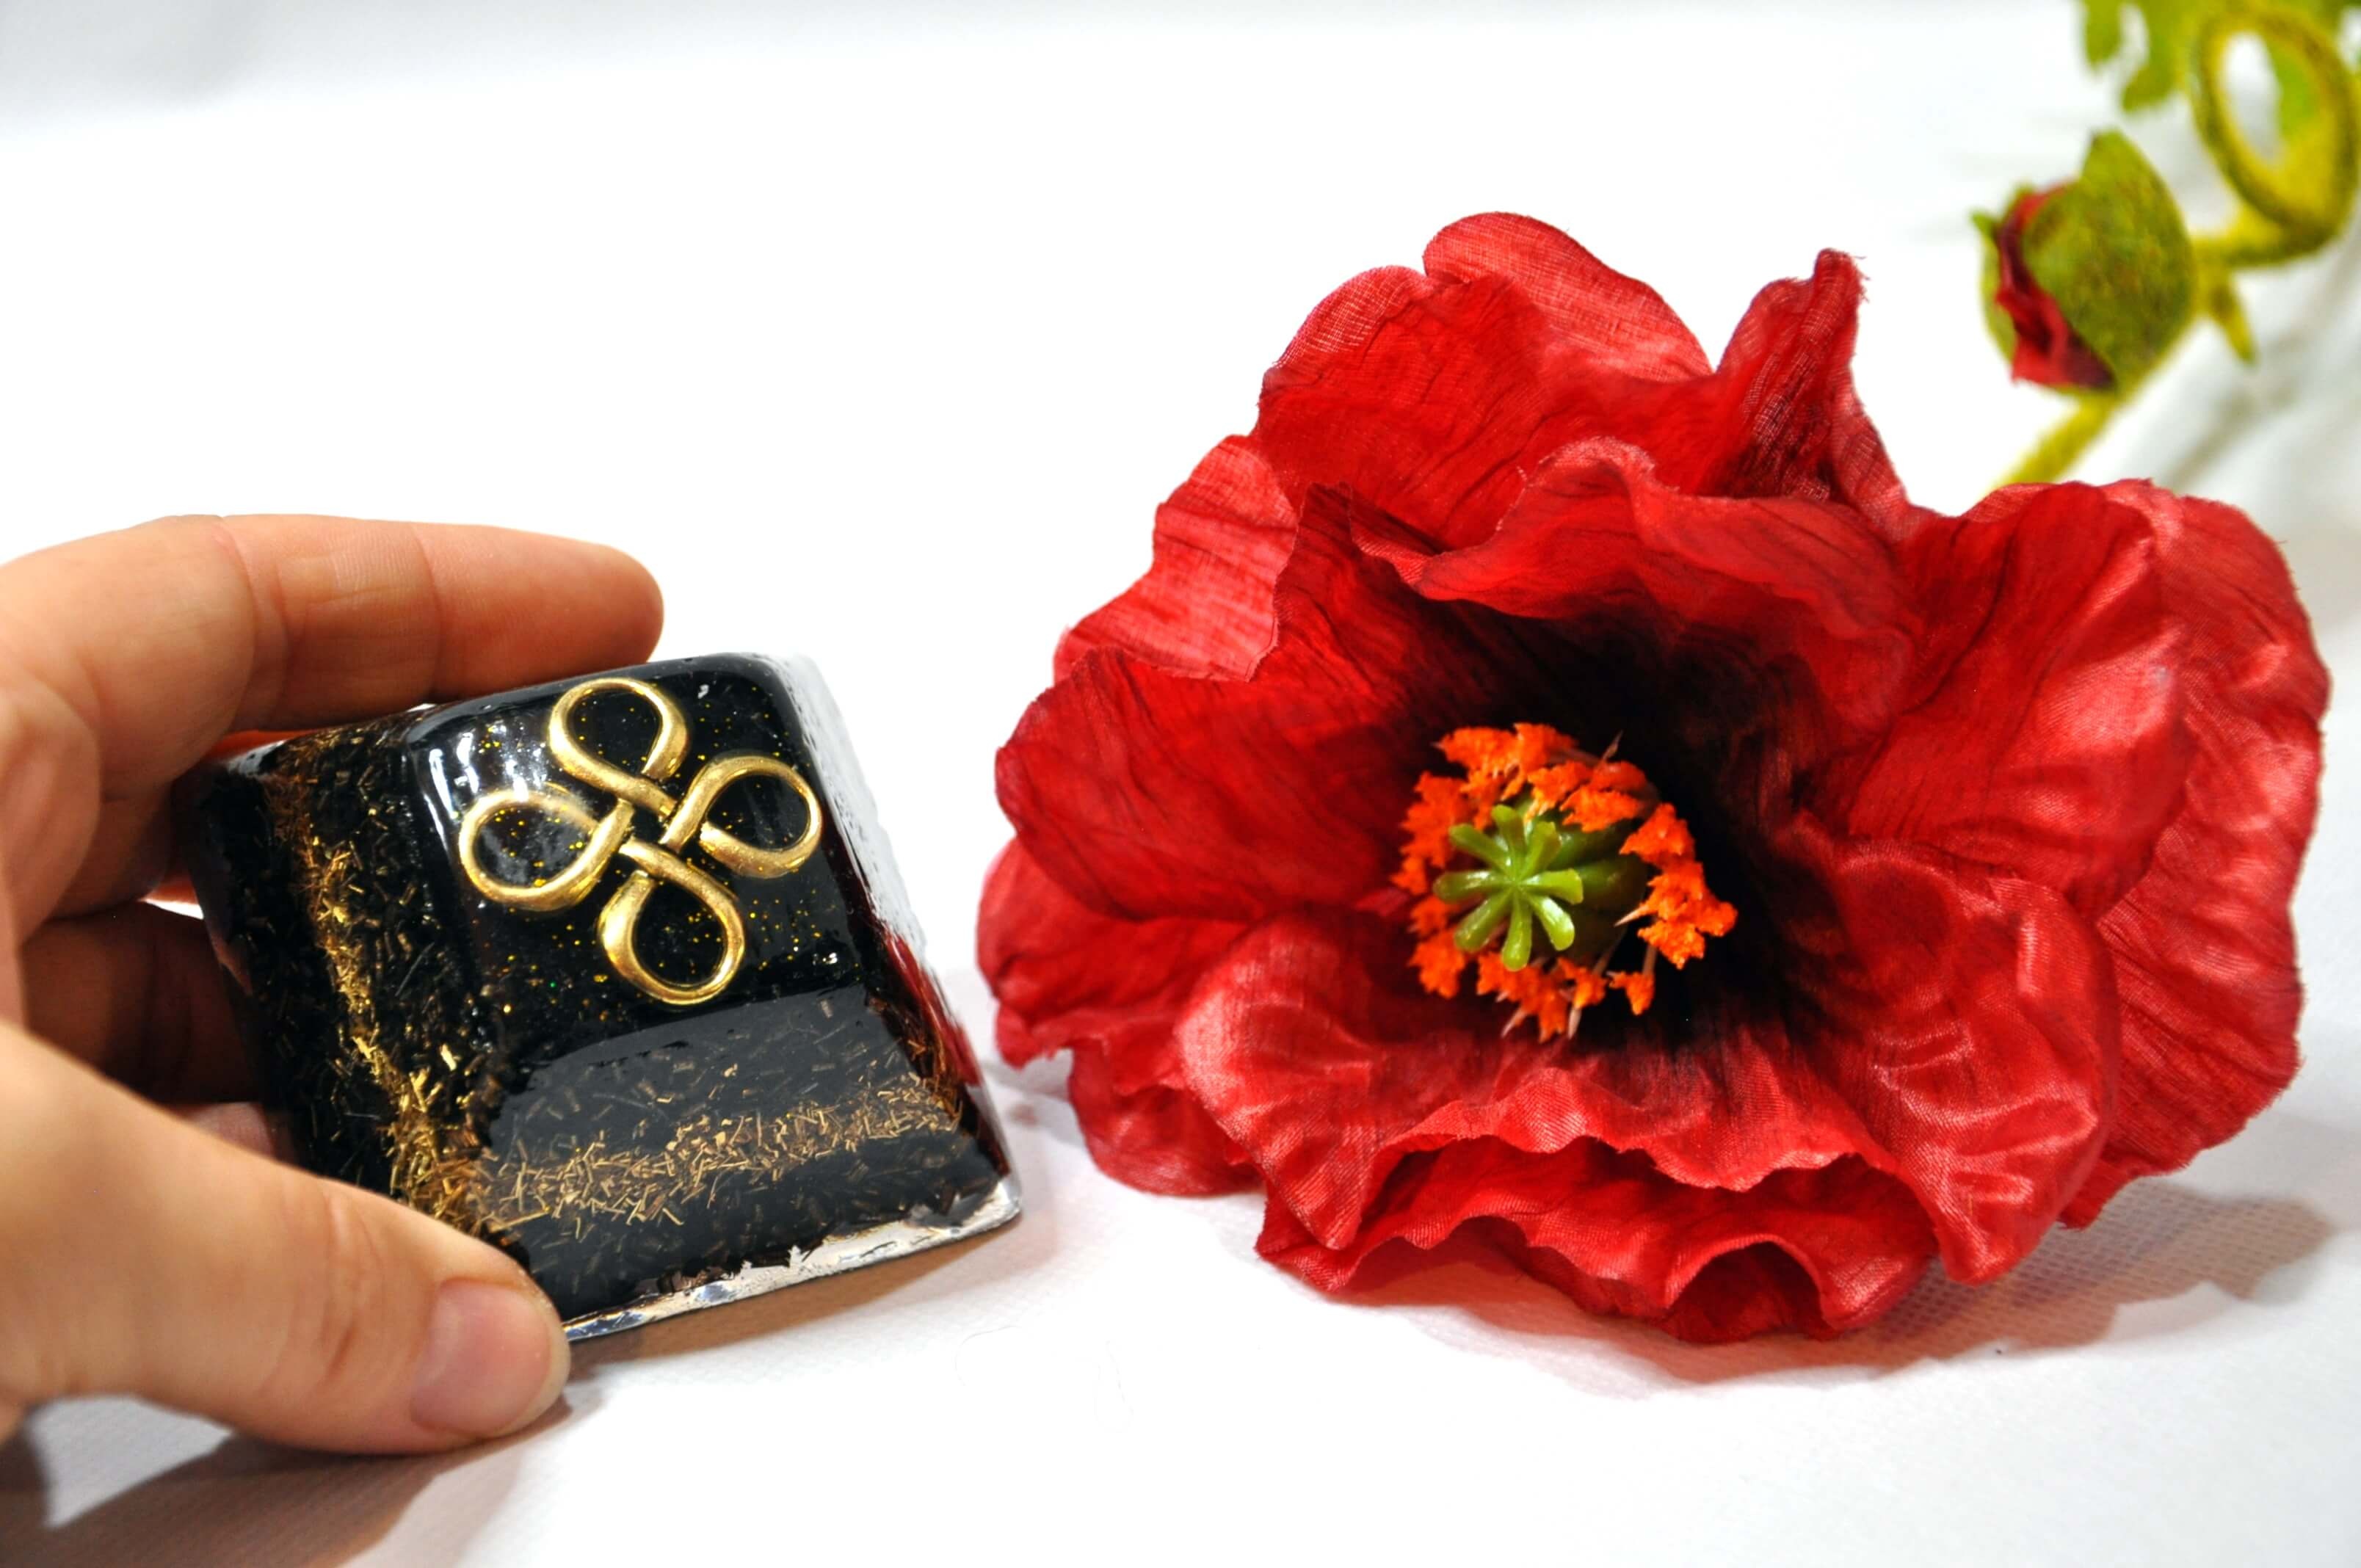
flower, pyramid, energy, red flower, universal, magnetism, pyramids, esoteric, flower arranging, orgone, orgonite, spiritual concept, hypothetical